Weaning

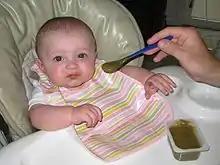
Baby being offered baby food

Weaning is the process of gradually introducing an infant human or other mammal to what will be its adult diet while withdrawing the supply of its mother's milk. In the UK, weaning primarily refers to the introduction of solid foods at 6 months; in the US, it primarily refers to stopping breastfeeding.